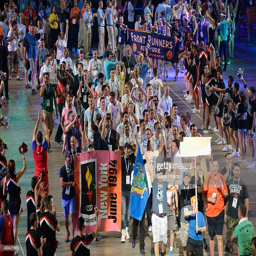
march during the opening ceremony .